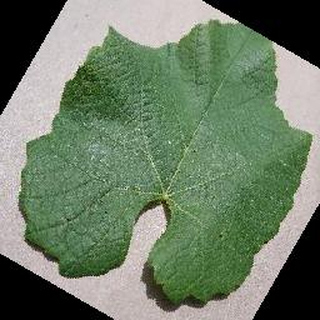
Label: healthy_grape